Describe the emotion expressed in this image:  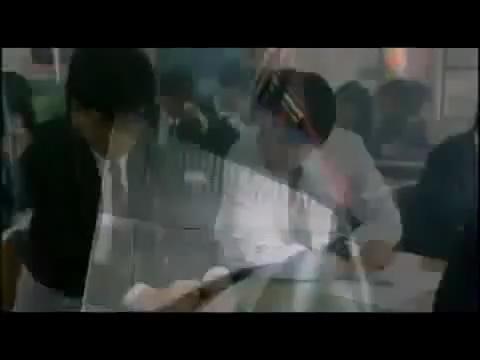
This person displays Suffering, valence and arousal with low intensity.